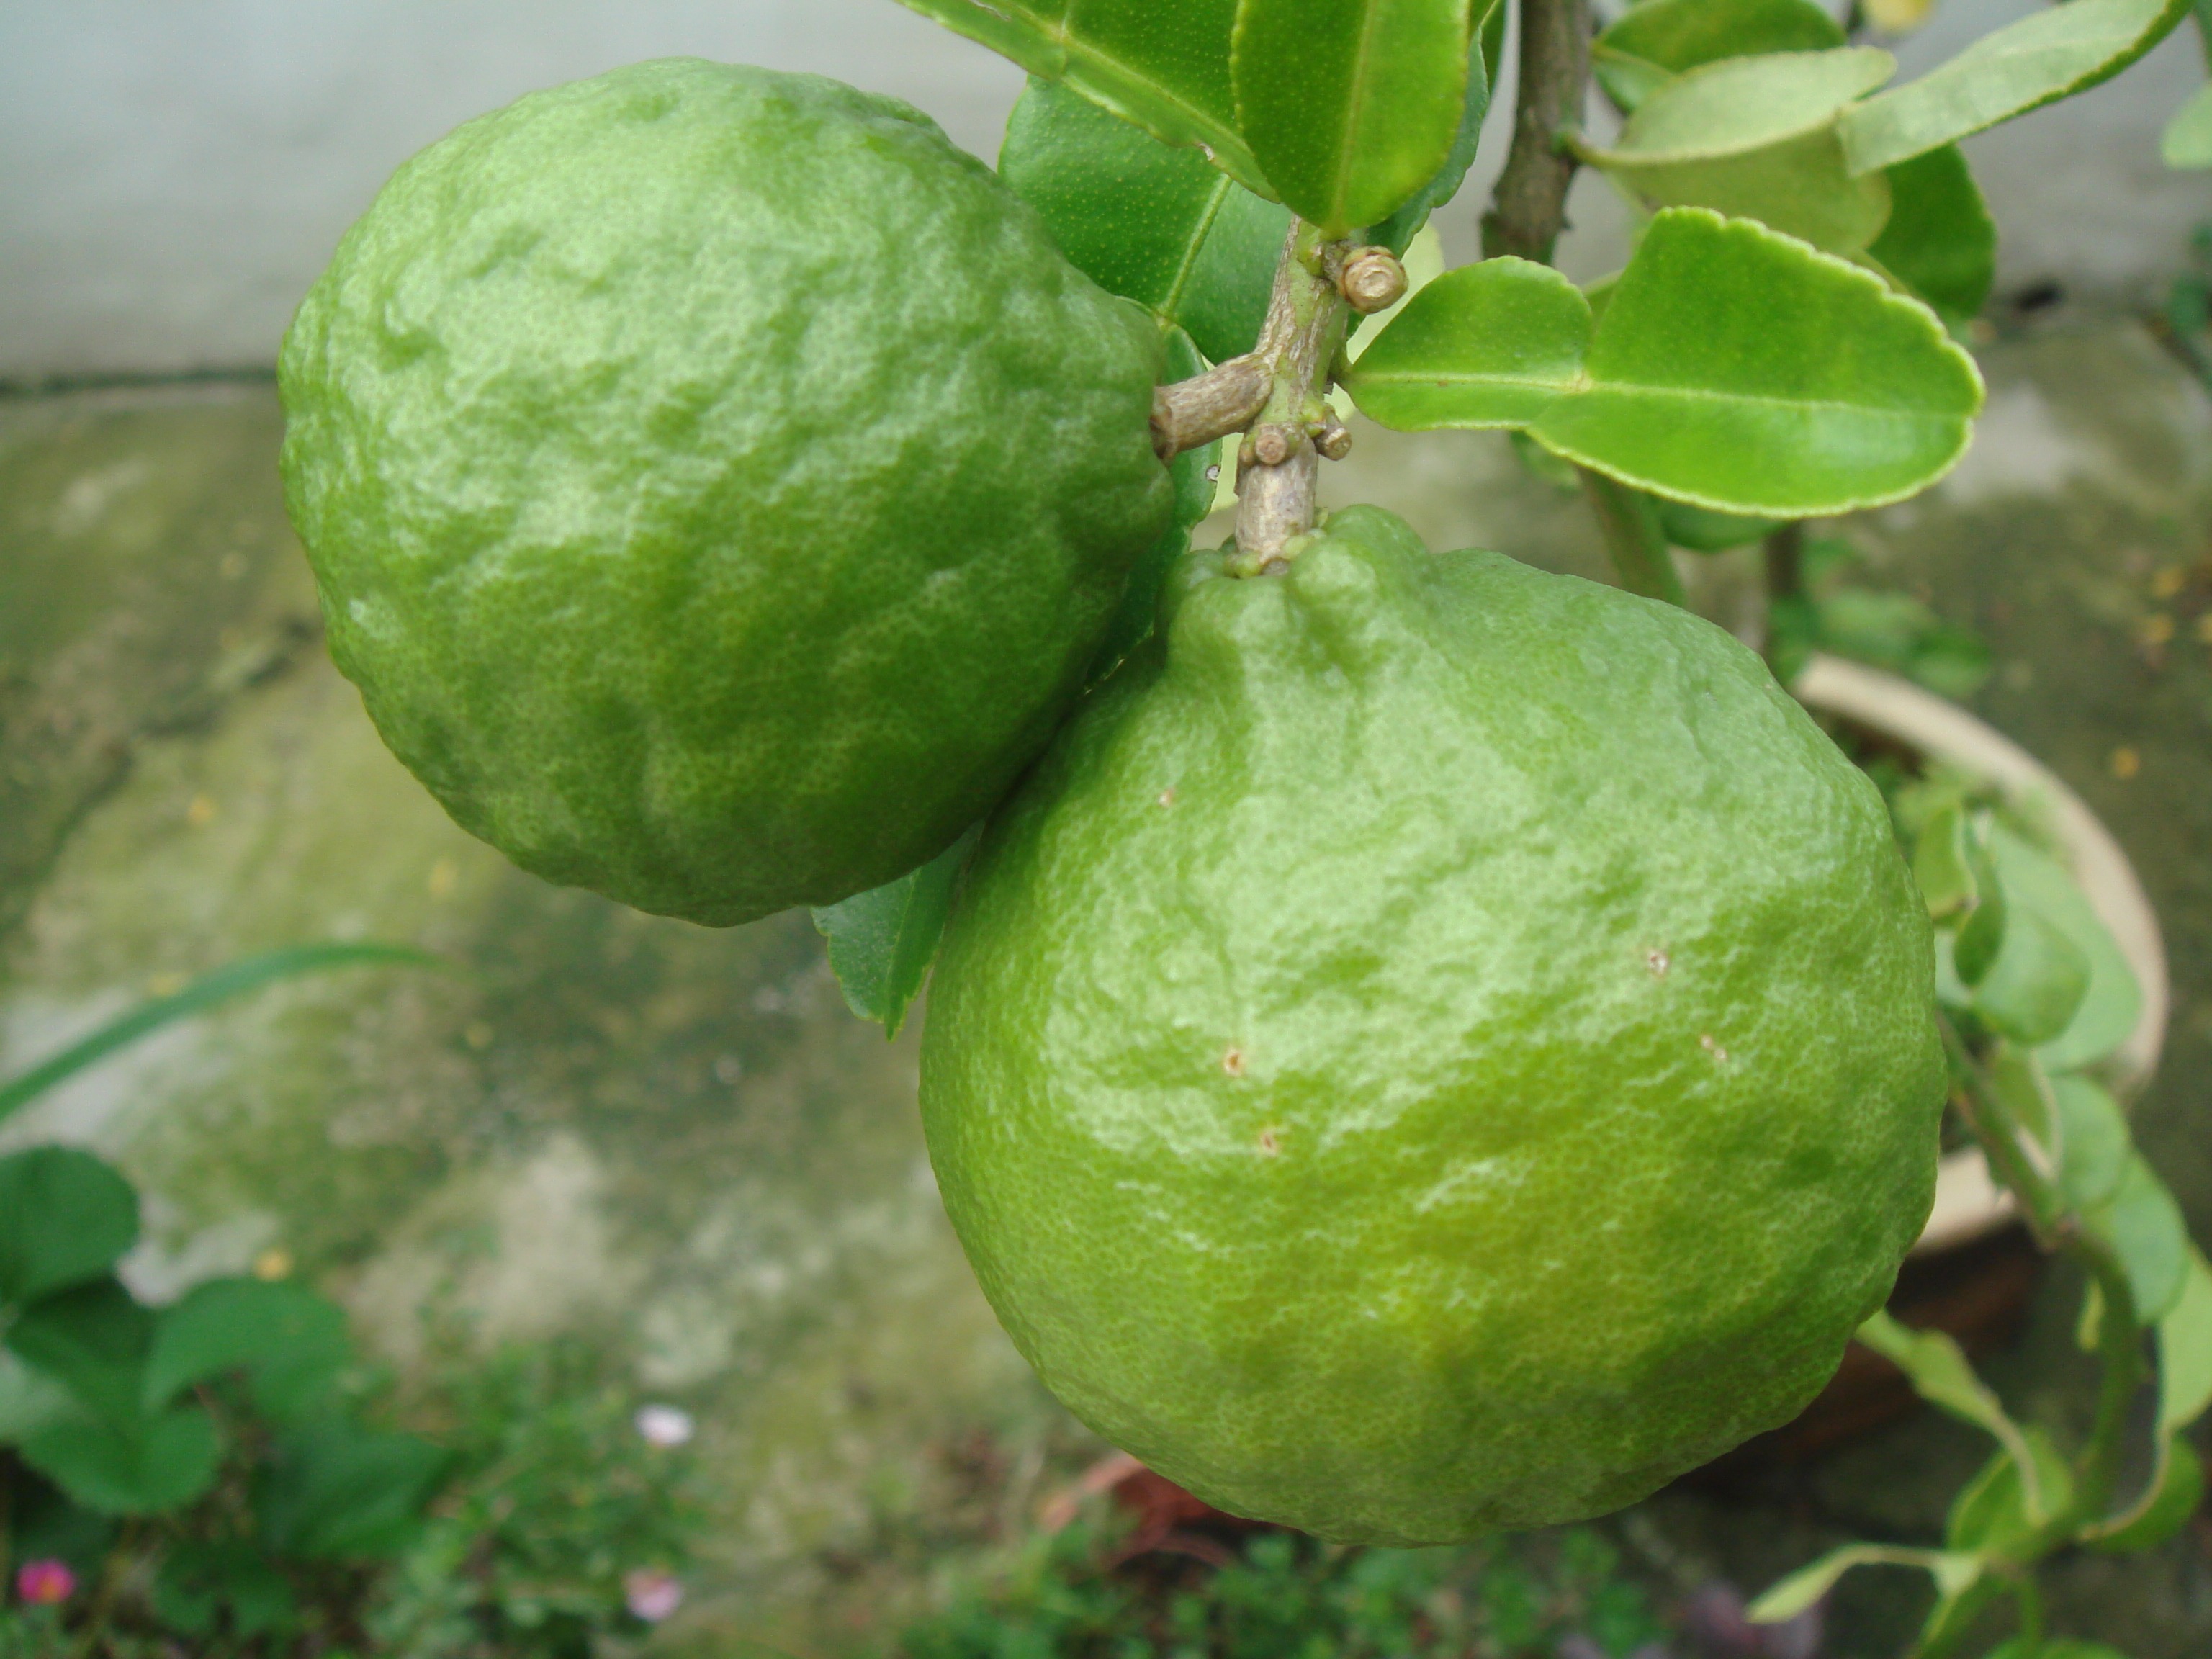
tree, plant, fruit, home, ripe, food, green, produce, color, natural, fresh, two, agriculture, garden, healthy, gourd, lime, growing, citron, feijoa, citrus, sour, grown, flowering plant, bitter orange, land plant, sweet lemon, key lime, yuzu, persian lime